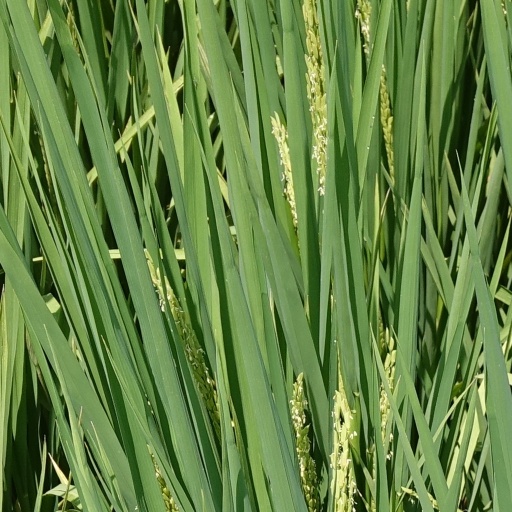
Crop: rice